Wildlife of Sudan

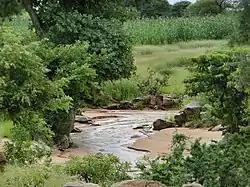
A river bed surrounded by lush vegetation

The wildlife of Sudan is composed of its flora and fauna. A variety of climate types in Sudan results in a wide range of habitats and the range of wildlife is diverse. Some 287 species of mammal have been recorded in the country and some 634 species of bird.